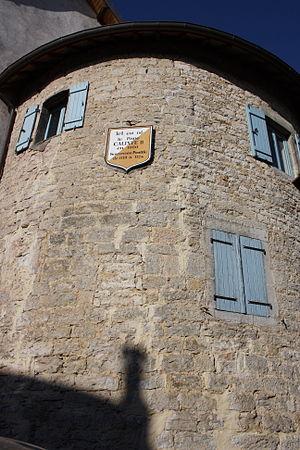
Le château de Quingey est un ancien château situé sur la commune de Quingey dans le département français du Doubs.